Magical Orchestra

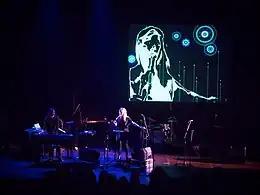
Susanna And The Magical Orchestra at Lillehammer 2010.

Their second album "Melody Mountain" was released September 2006, and contains slow, low-key cover versions of songs by various artists such as Leonard Cohen, Prince, Bob Dylan, Joy Division, AC/DC and KISS. Their 3rd album simply called "3" was released in August 2009 and contains two cover versions - Roy Harper's song "Another Day" from the album "Flat Baroque and Berserk" and Subdivisions by the Canadian group Rush.